Military simulation

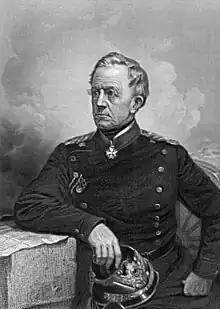
Graf Helmuth von Moltke is nowadays regarded as the grandfather of modern military simulation. Although not the inventor of "Kriegsspiel", he was greatly impressed by it as a young officer, and as Chief of Staff of the Prussian Army promoted its use as a training aid.

Military simulations, also known informally as war games, are simulations in which theories of warfare can be tested and refined without the need for actual hostilities. Military simulations are seen as a useful way to develop tactical, strategical and doctrinal solutions, but critics argue that the conclusions drawn from such models are inherently flawed, due to the approximate nature of the models used.